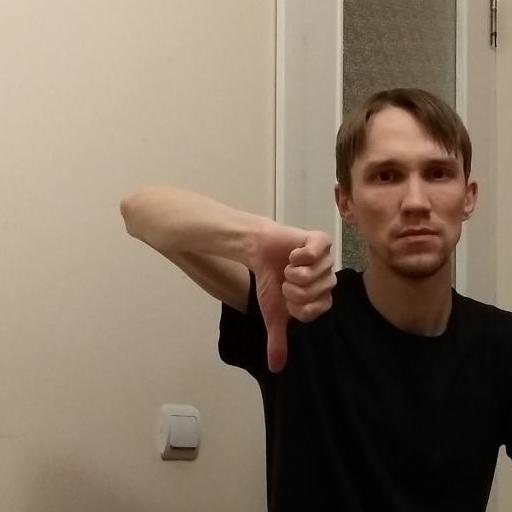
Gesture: dislike